Jacques Barnaud

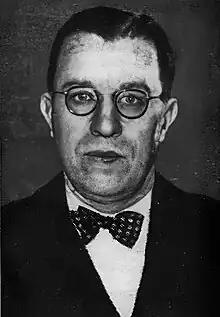
Jacques Barnaud in 1941

Jacques Barnaud (24 February 1893, Antibes – 15 April 1962, Paris) was a French banker, businessman, and member of the collaborationist Vichy regime during the Second World War.